Kano State

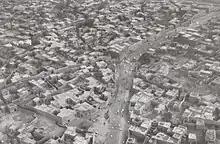
Photo of Kano city in December 1930

An important early centre of commerce in the region was Kurmi Market, founded by the Hausa people under Emir of Kano Muhammadu Rumfa in 1463 CE. Subsequent leaders made contributions to the emergence of Kano as a leading commercial centre in Sudanic Africa. During the time of the Kano Emirate, Emir Ibrahim Dabo made a number of administrative reforms, seeking to increase commerce in the region.